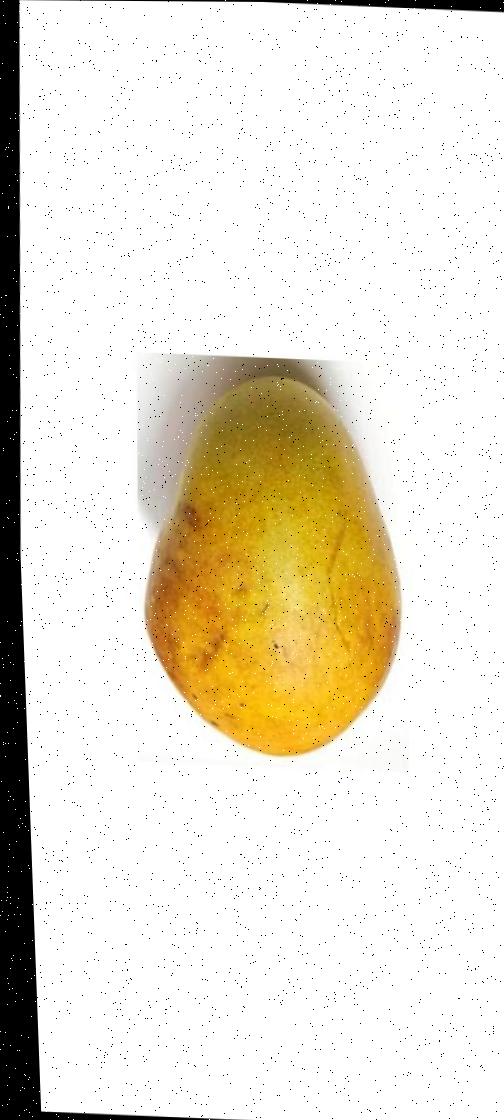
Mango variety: Bari-11